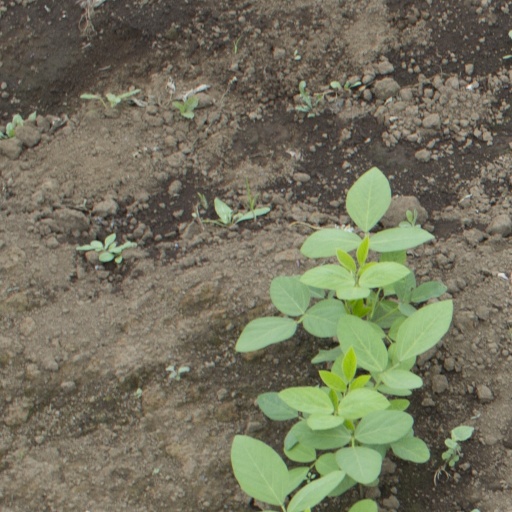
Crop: soybean